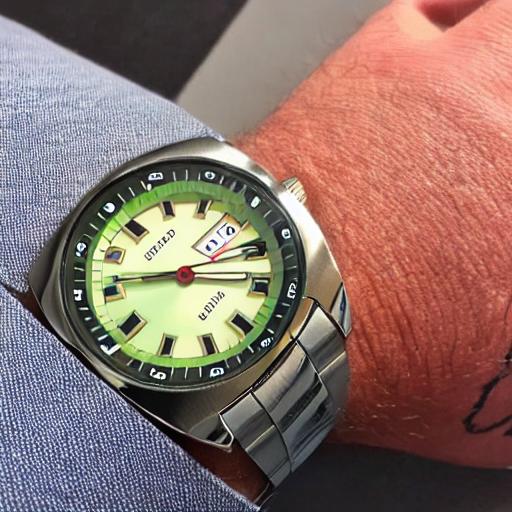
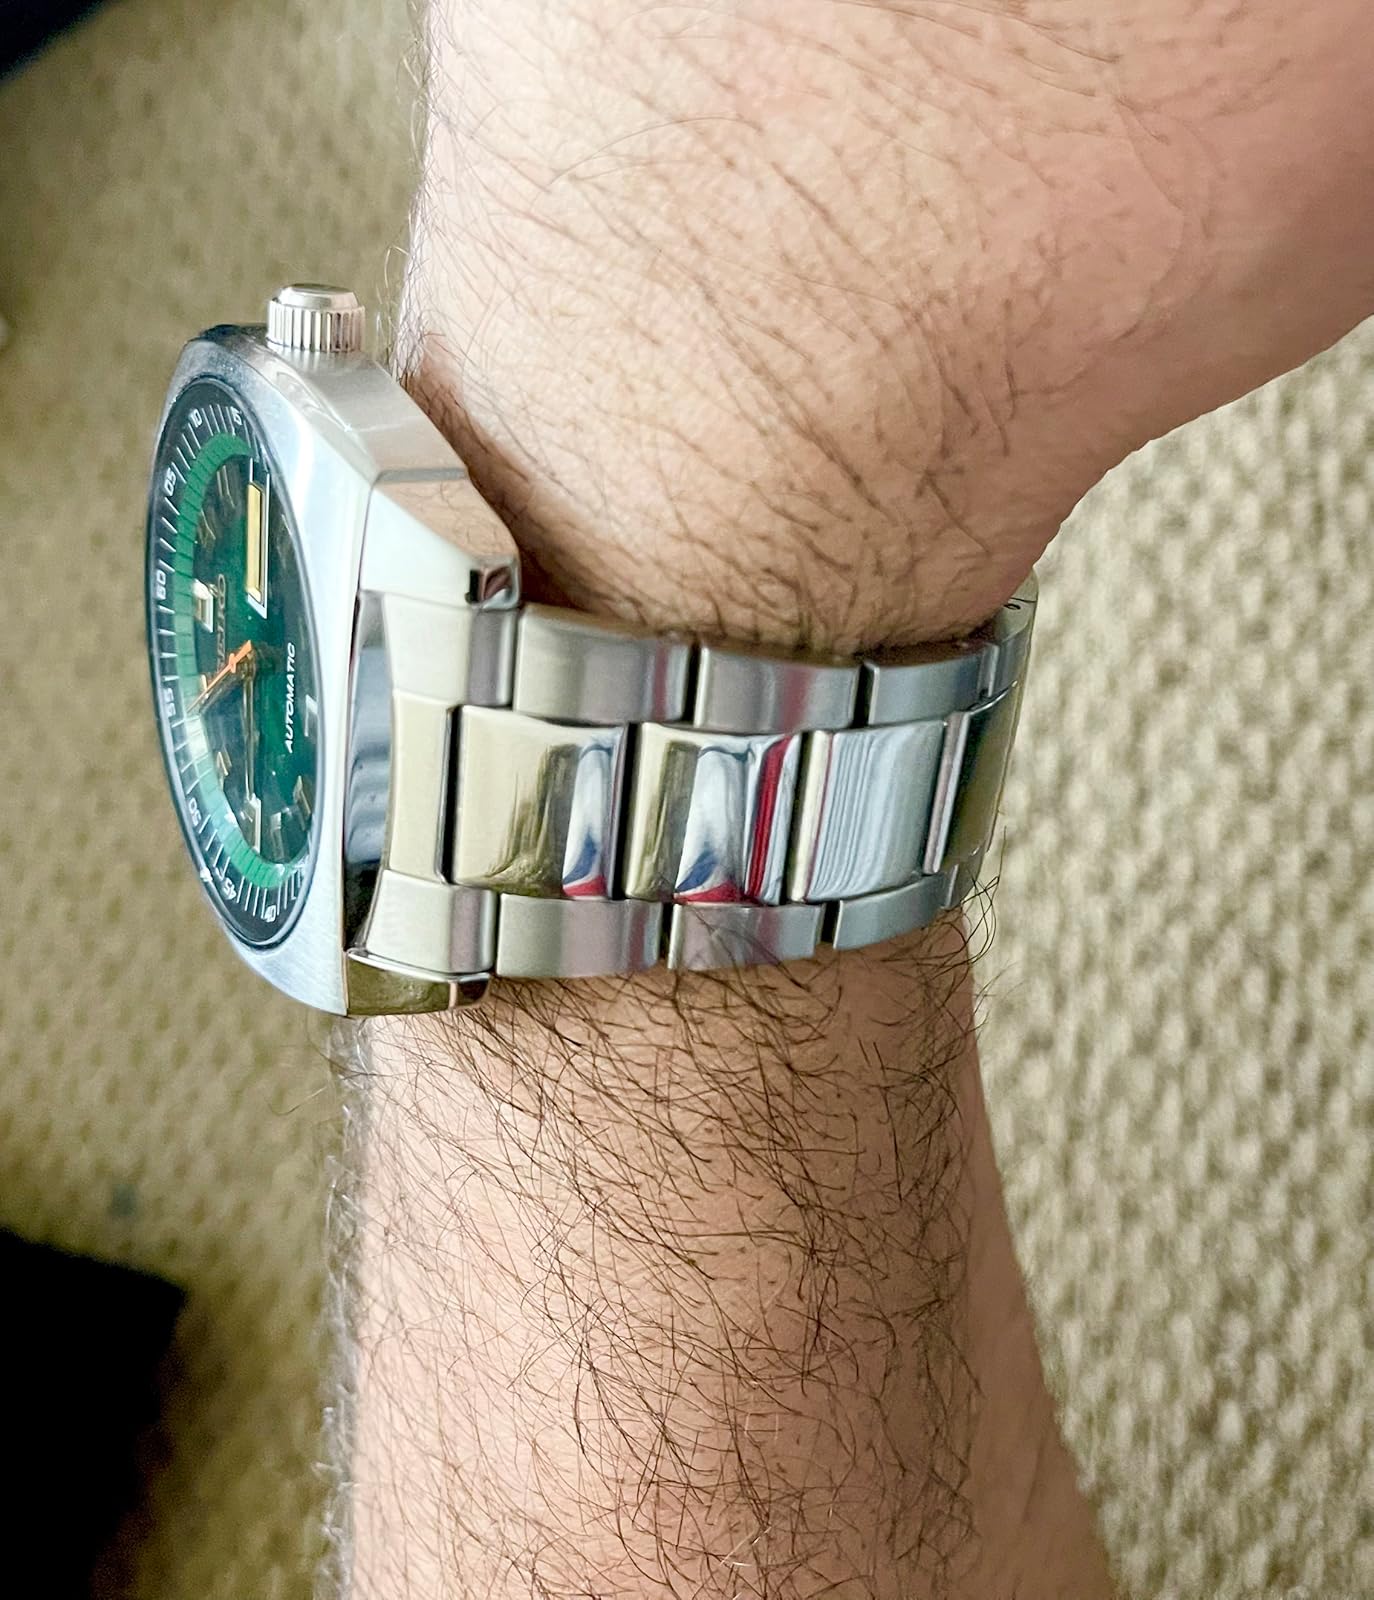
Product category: accessories_watch
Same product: no